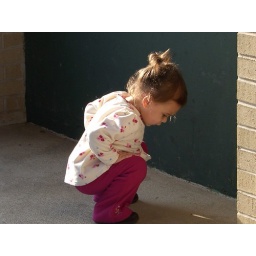
Shelby exploring for rocks in Hannibal along the river front